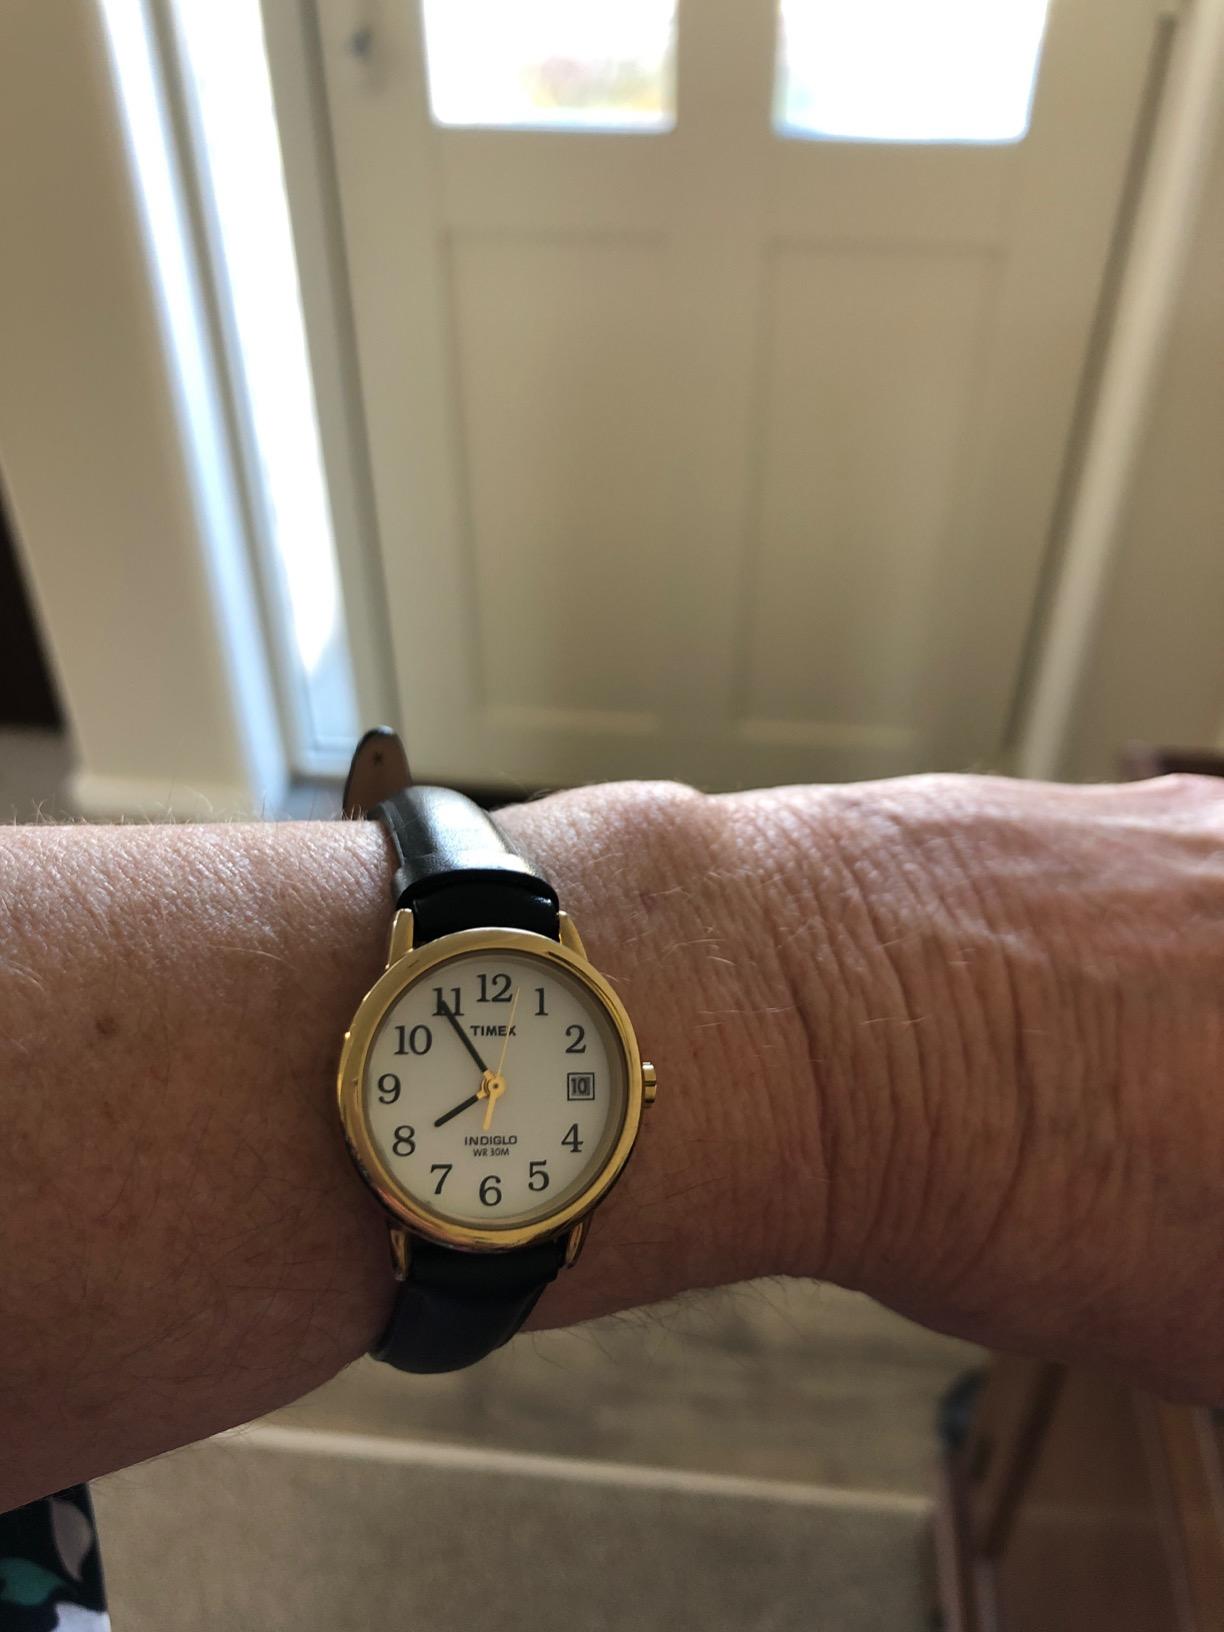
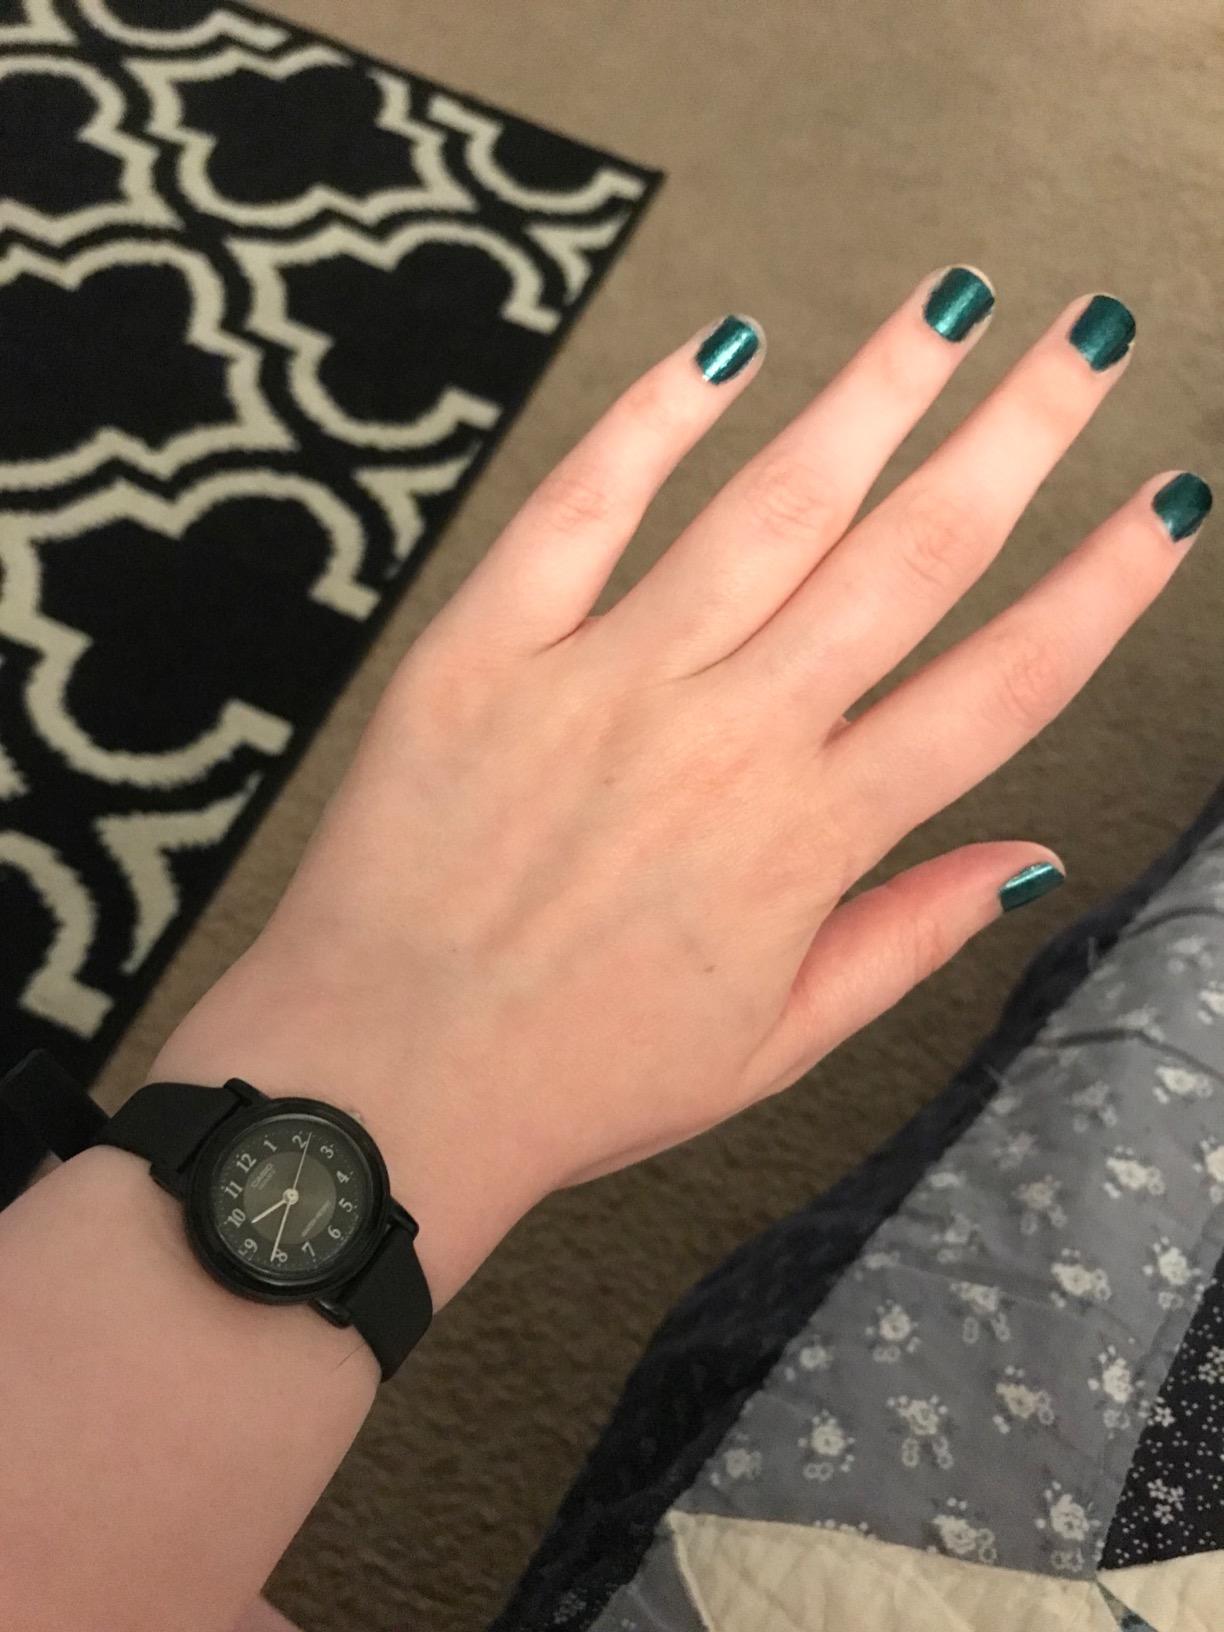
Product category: accessories_watch
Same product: no